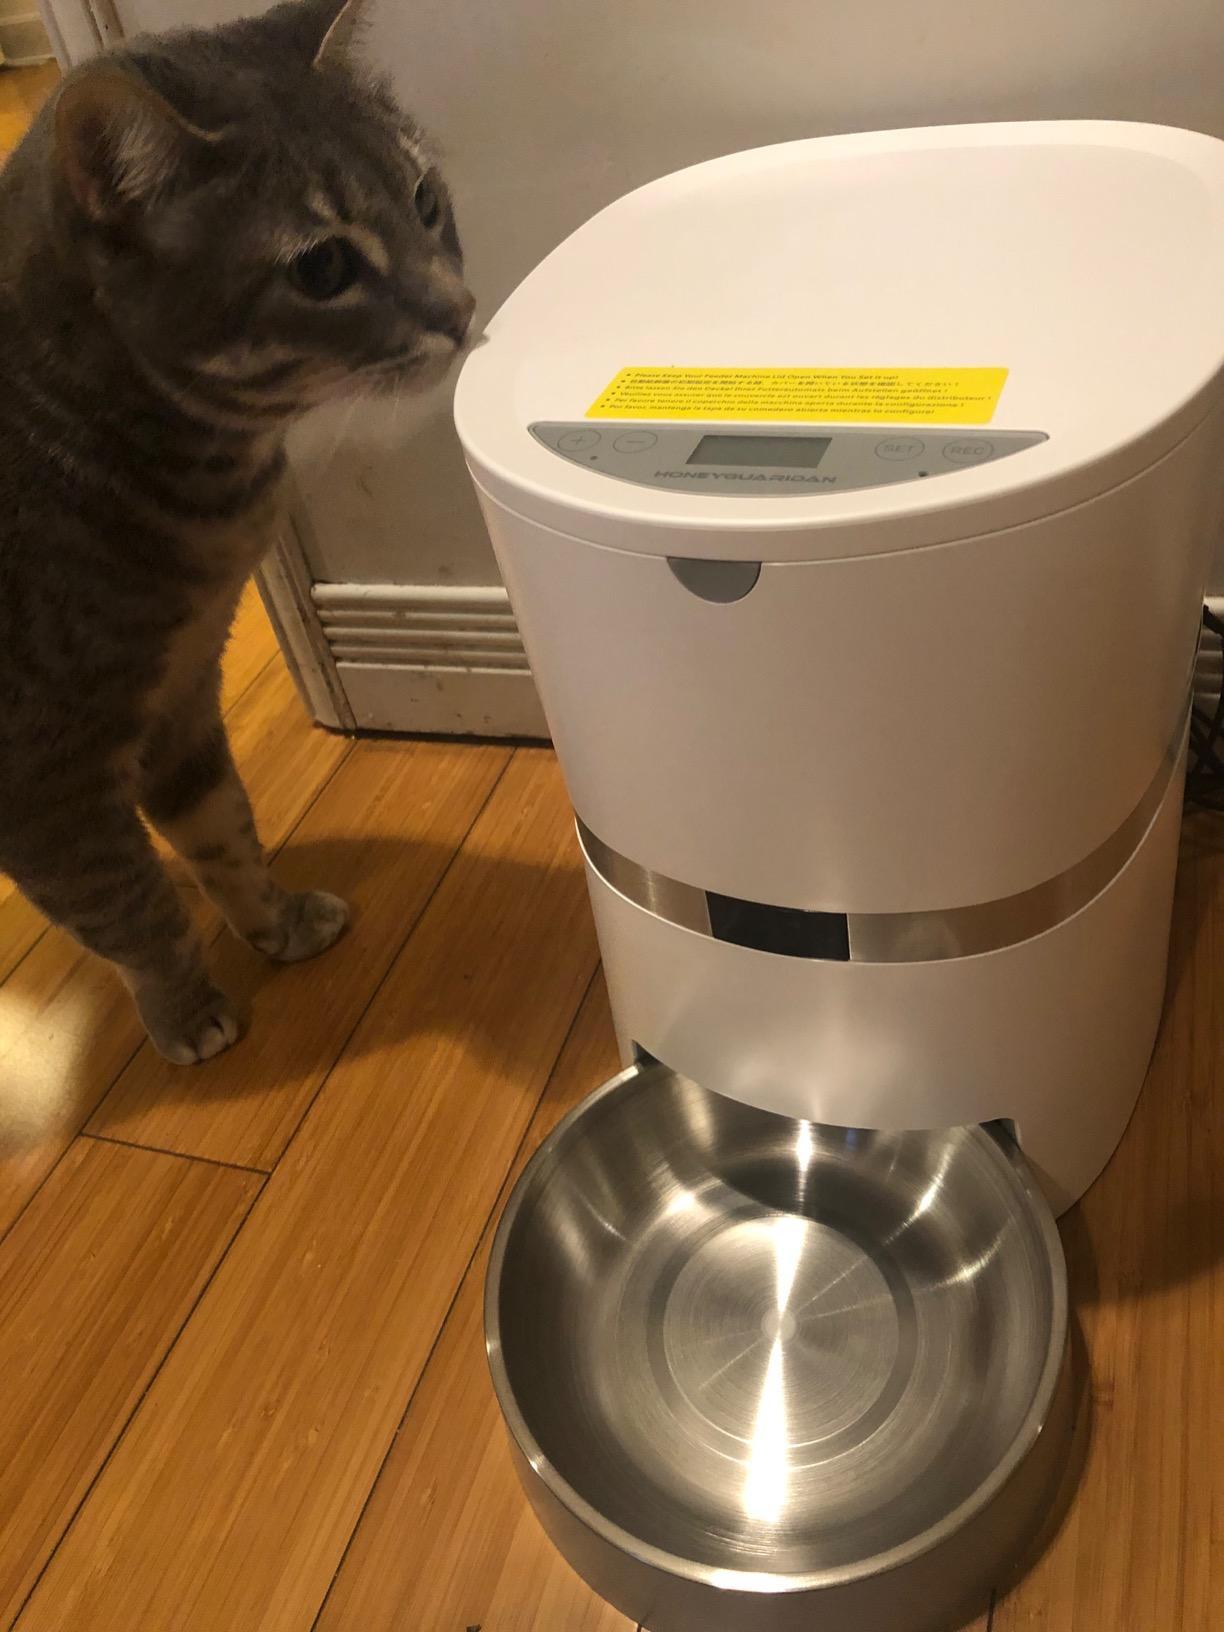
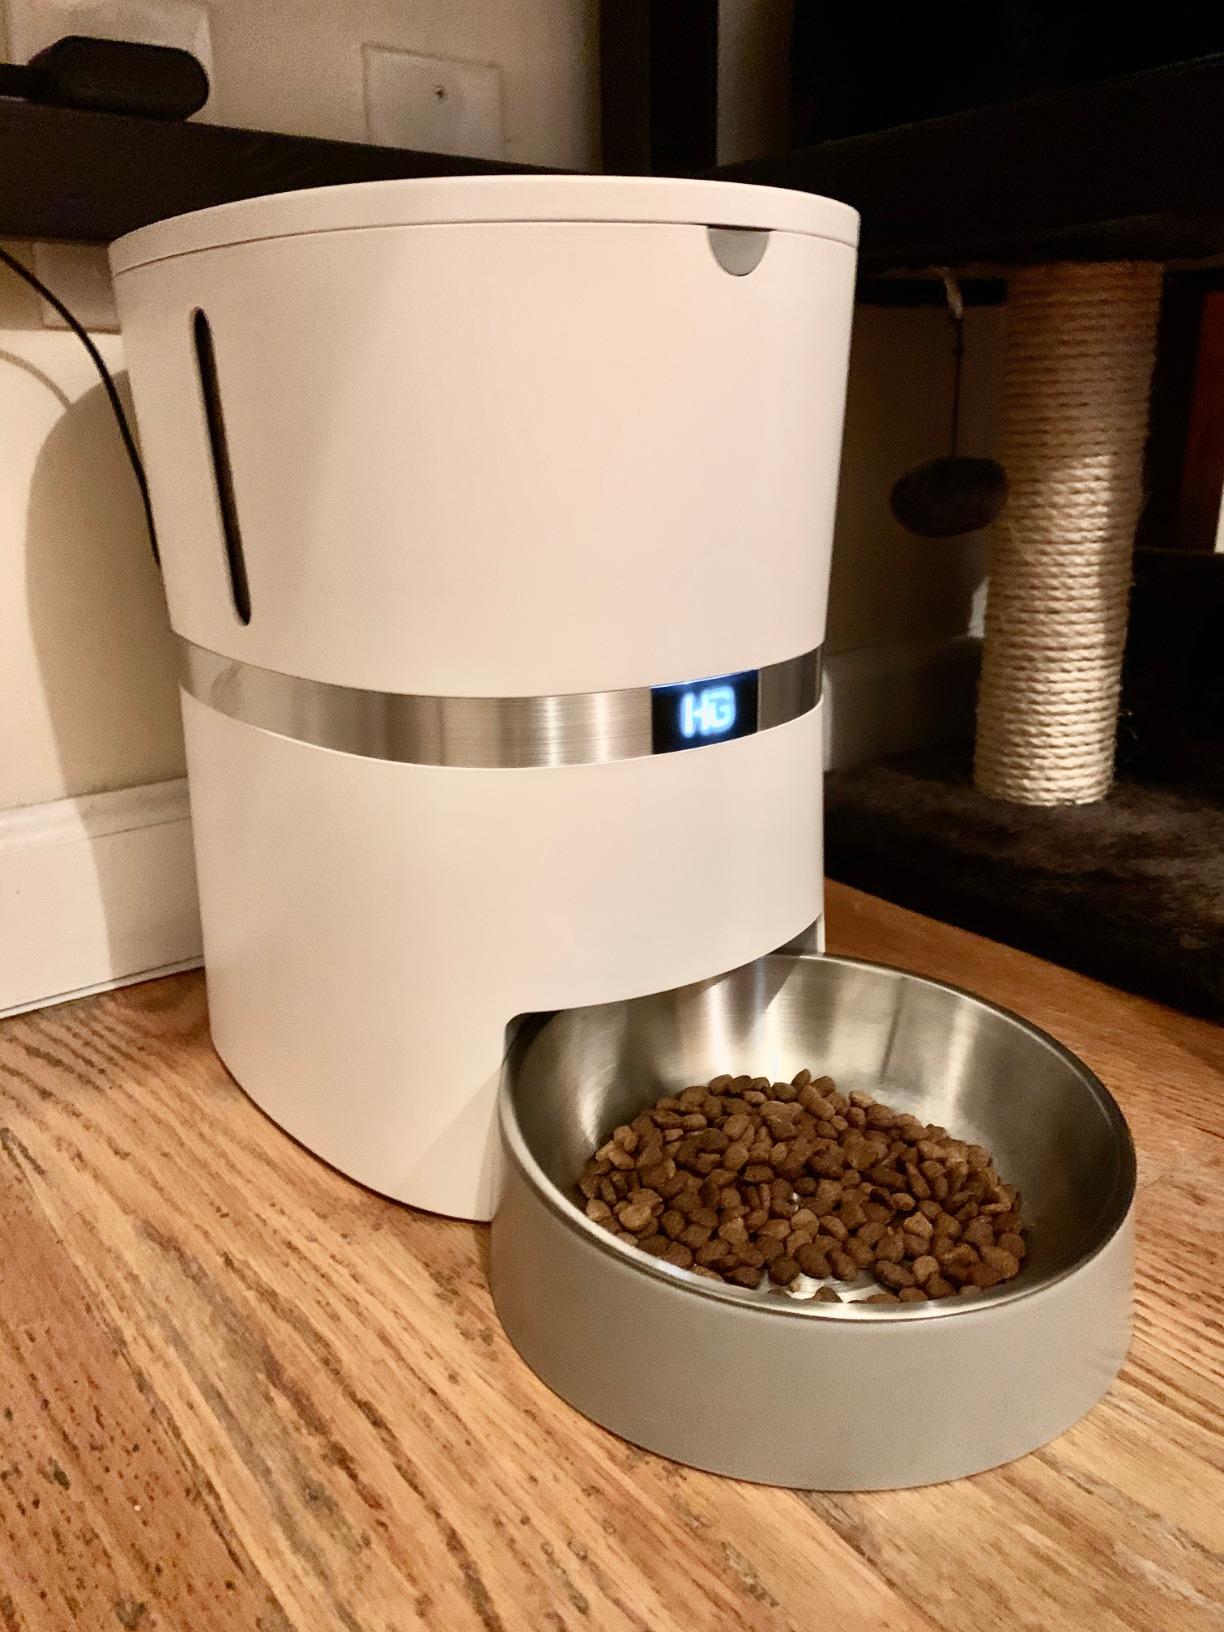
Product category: items_feeder
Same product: yes